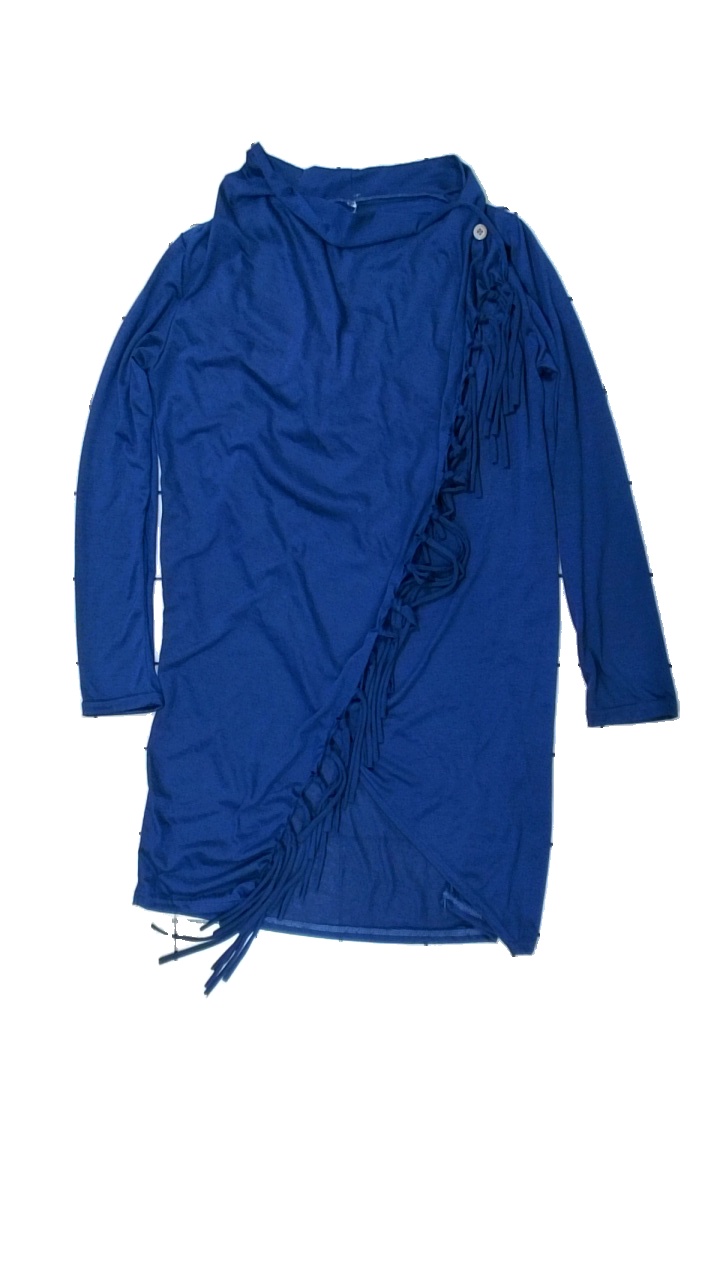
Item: Cardigan (Ladies)
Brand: Missing
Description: blå kofta med fransar
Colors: Blue
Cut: Regular
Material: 100% polyester
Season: All
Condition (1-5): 5
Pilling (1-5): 5
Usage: Reuse
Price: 50-100